Military communications

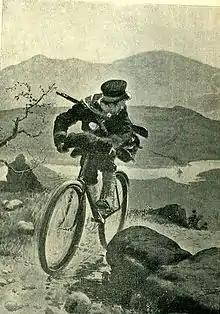
A Japanese courier pursued by Cossacks during the Russo-Japanese War, 1904

In past centuries communicating a message usually required someone to go to the destination, bringing the message. Thus, the term "communication" often implied the ability to transport people and supplies. A place under siege was one that lost communication in both senses. The association between transport and messaging declined in recent centuries.